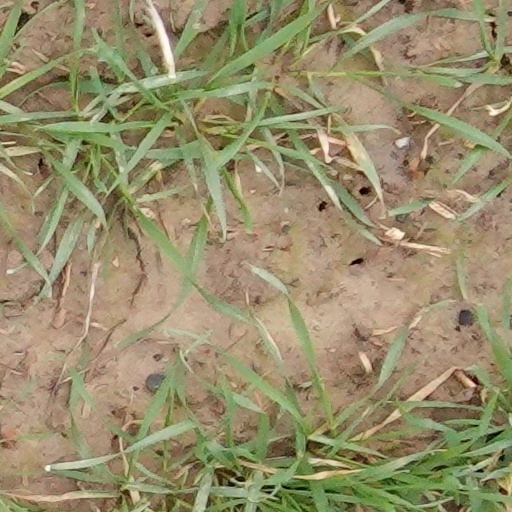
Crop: wheat